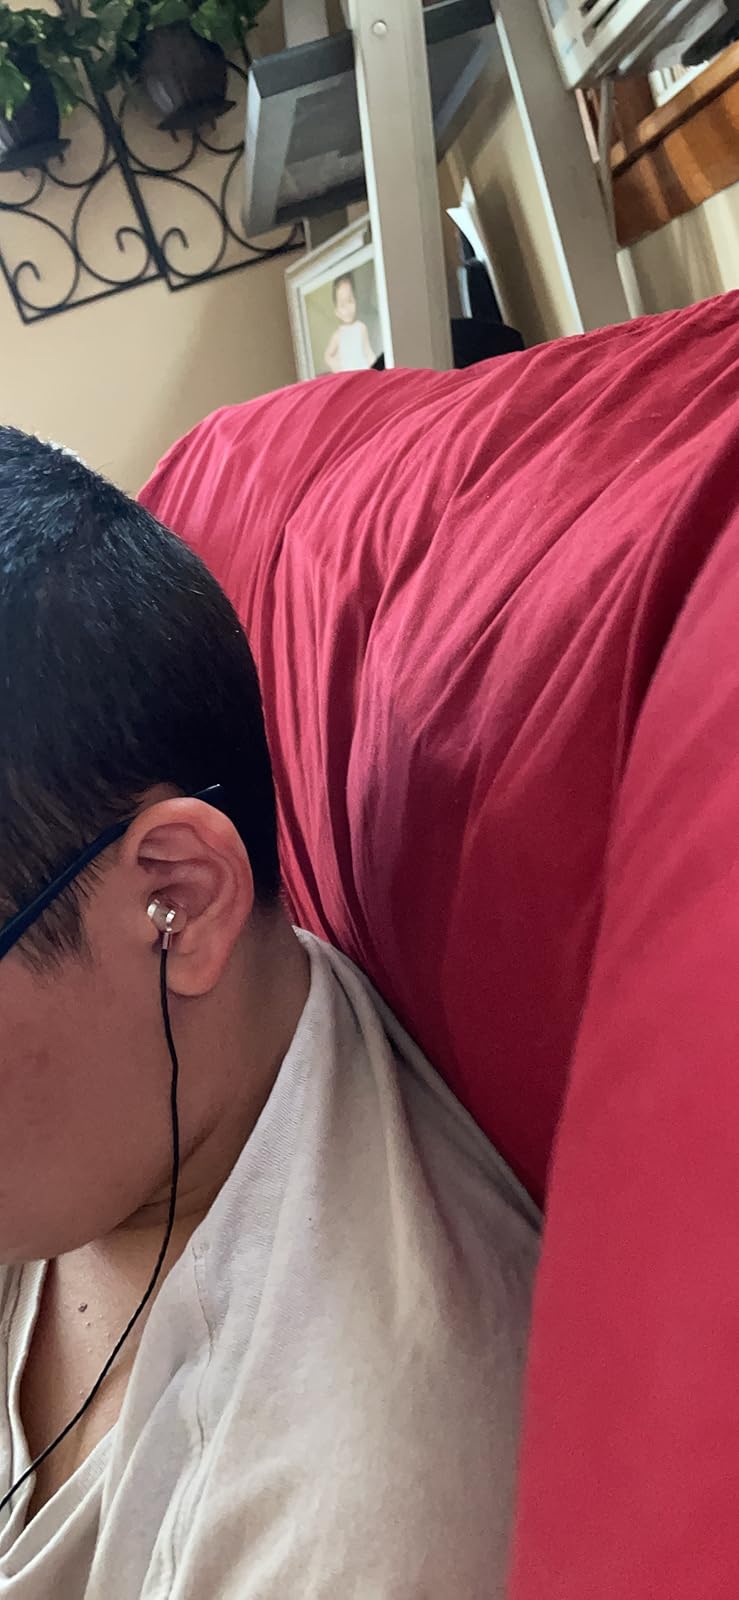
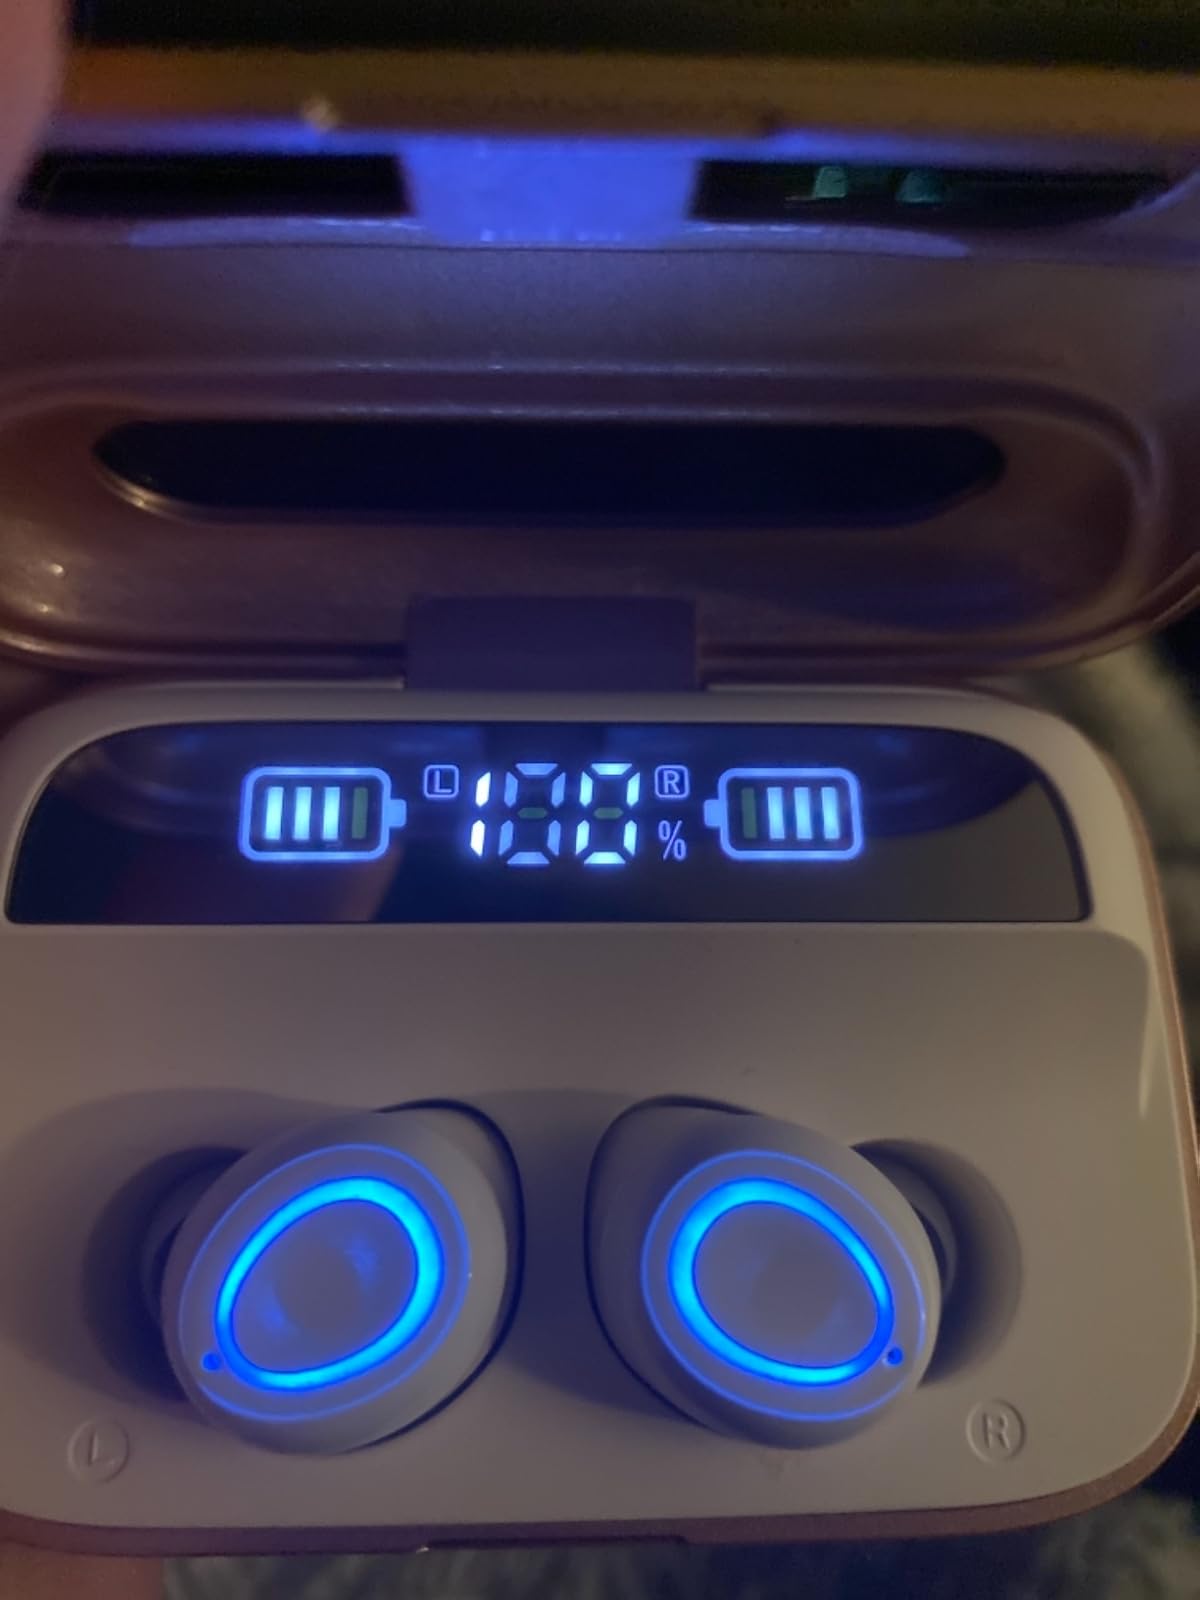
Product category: earbuds
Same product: no